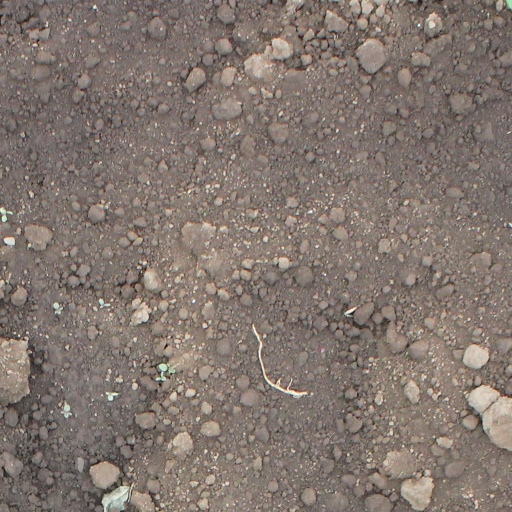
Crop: soybean